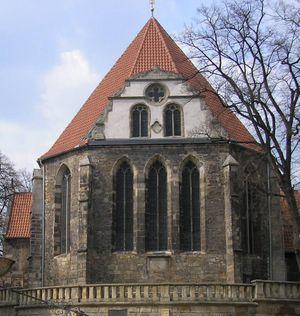
Jean-Sébastien Bach [ ʒɑ̃sebastjɛ̃ bak], né à Eisenach le 21 mars 1685, mort à Leipzig le 28 juillet 1750, est un musicien, notamment organiste, et compositeur allemand.